Vijay Lall

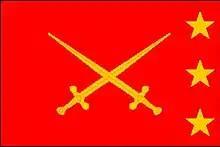

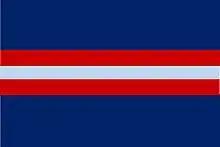

Lt General Vijay Lall, PVSM, AVSM, ADC is a veteran Indian Army General Officer. His military career spanned about four decades, where he last served as the 15th "Indian Director General Ordnance Services "of the Army. He was also the Senior Colonel Commandant AOC."" Vjay is the 1st Director General Ordnance Services of this new millennium.